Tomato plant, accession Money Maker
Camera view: tilt-top (135 deg); turntable rotation: 210 degrees
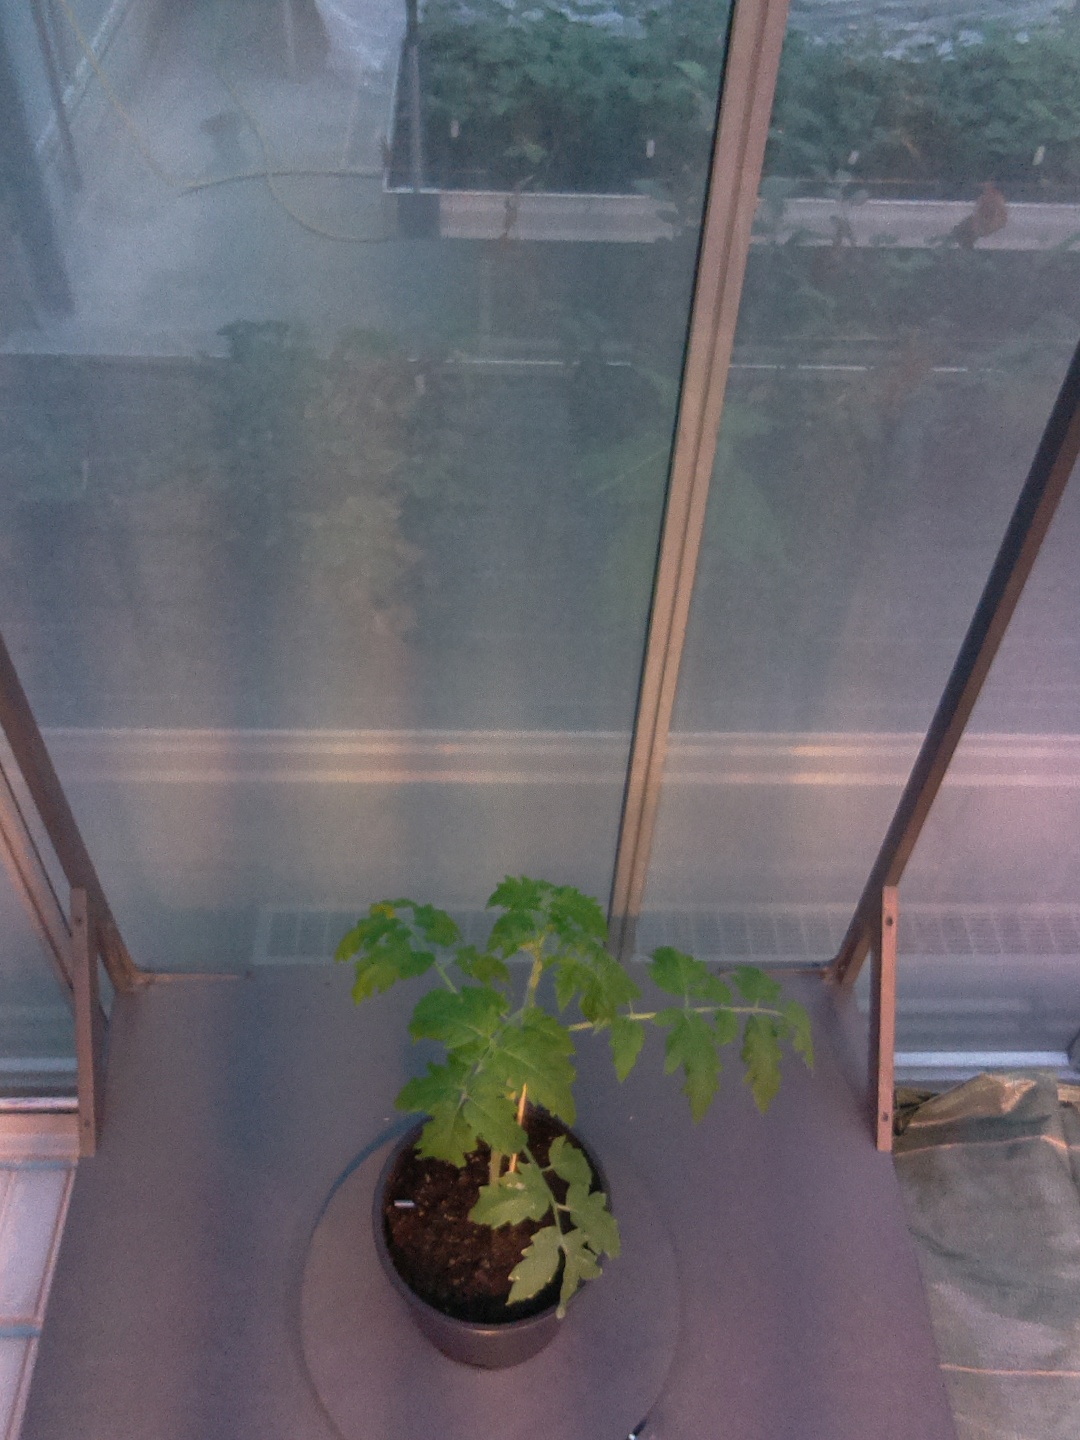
BBCH growth stage 14: 8 of true leaves visible